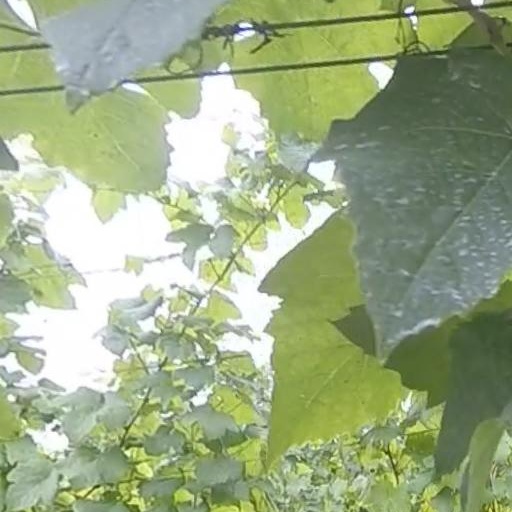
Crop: grape